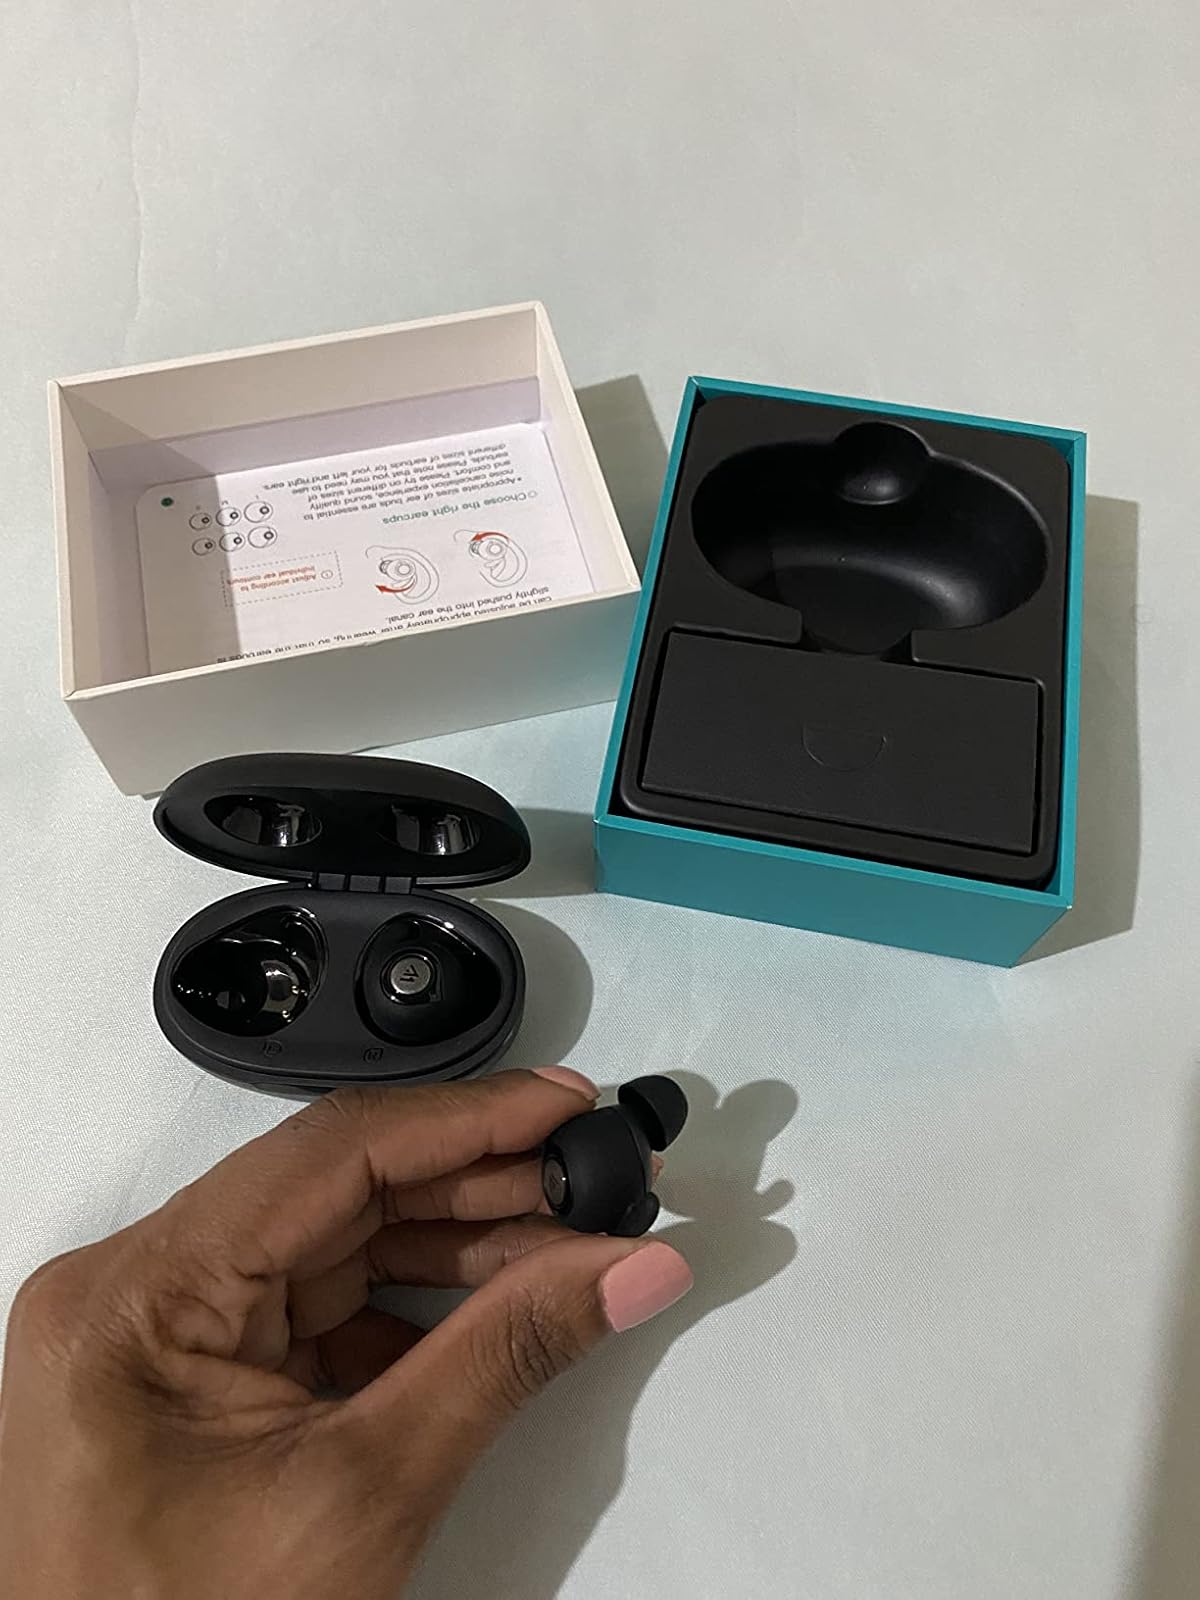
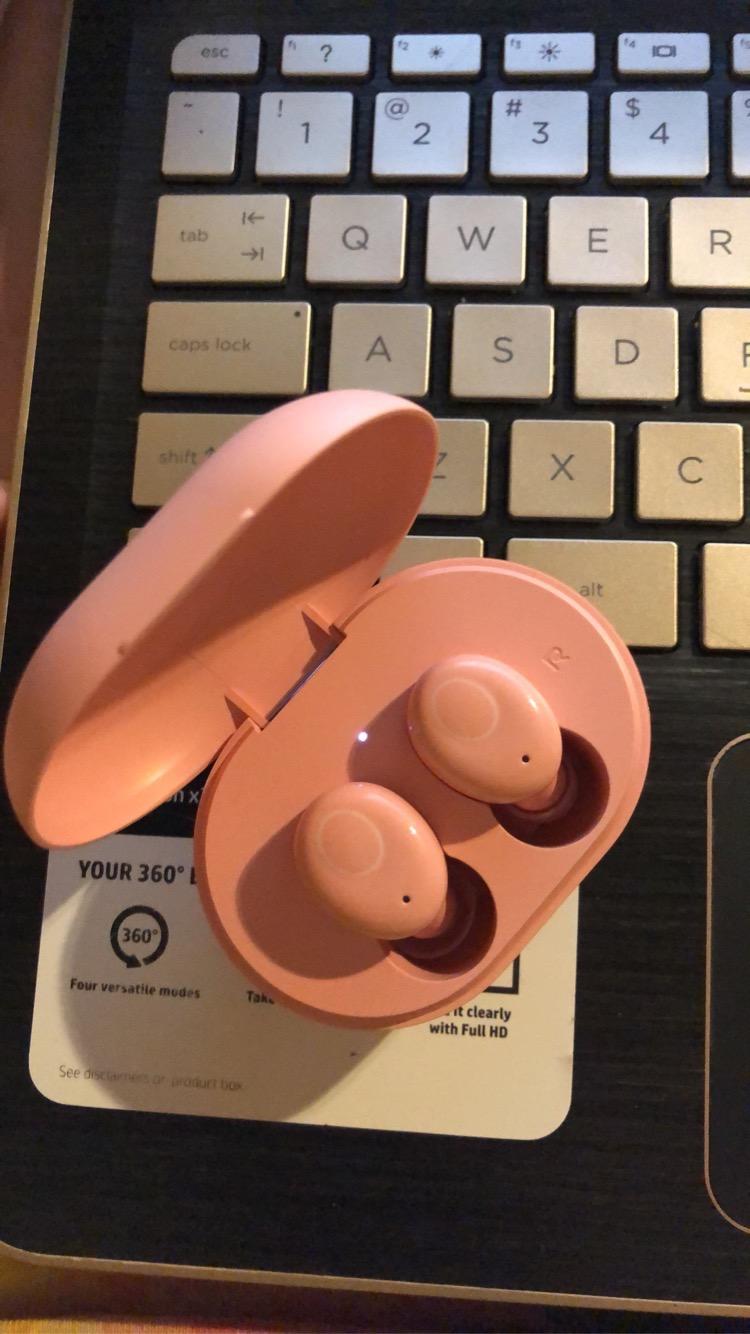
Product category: earbuds
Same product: no